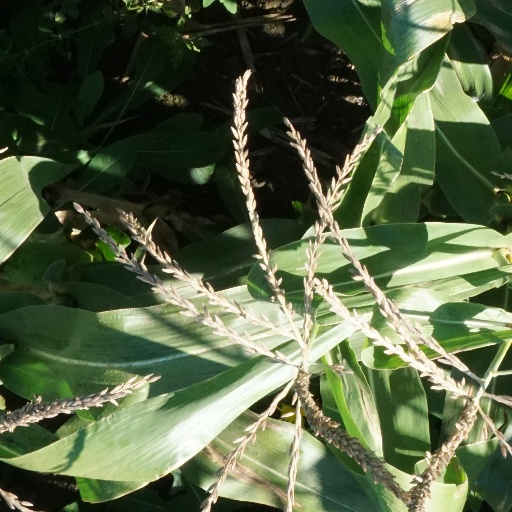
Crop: maize; corn